Package delivery

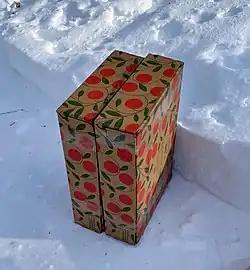
Frozen delivery: Boxes of fresh oranges and grapefruit delivered at side of street in winter

Prolonged extreme temperature exposure is an important consideration for delivery of some types of products. Many delivery vans are not controlled for temperature: Delivered items may sit unattended for hours on porches, on driveways, or in mail boxes.